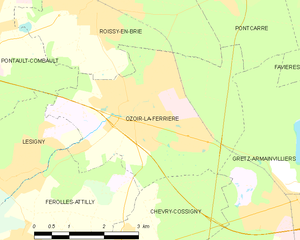
Carte des communes françaises Ozoir-la-Ferrière